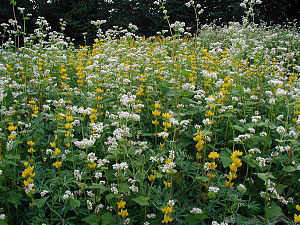
Pileurt-familien
Her ses almindelig boghvede (Fagopyrum esculentum)
Almindelig Boghvede (Fagopyrum esculentum): Her som dækafgrøde med Gul Lupin